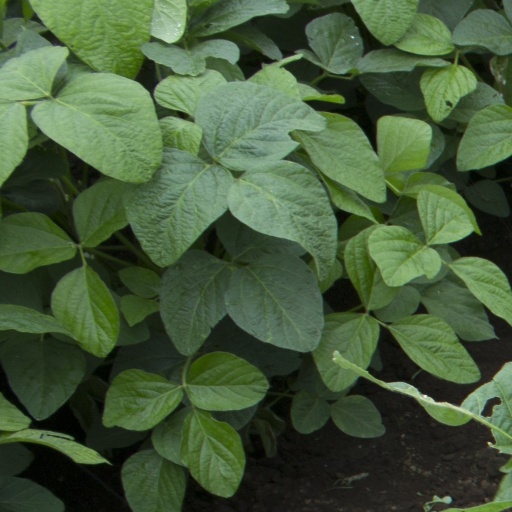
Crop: soybean